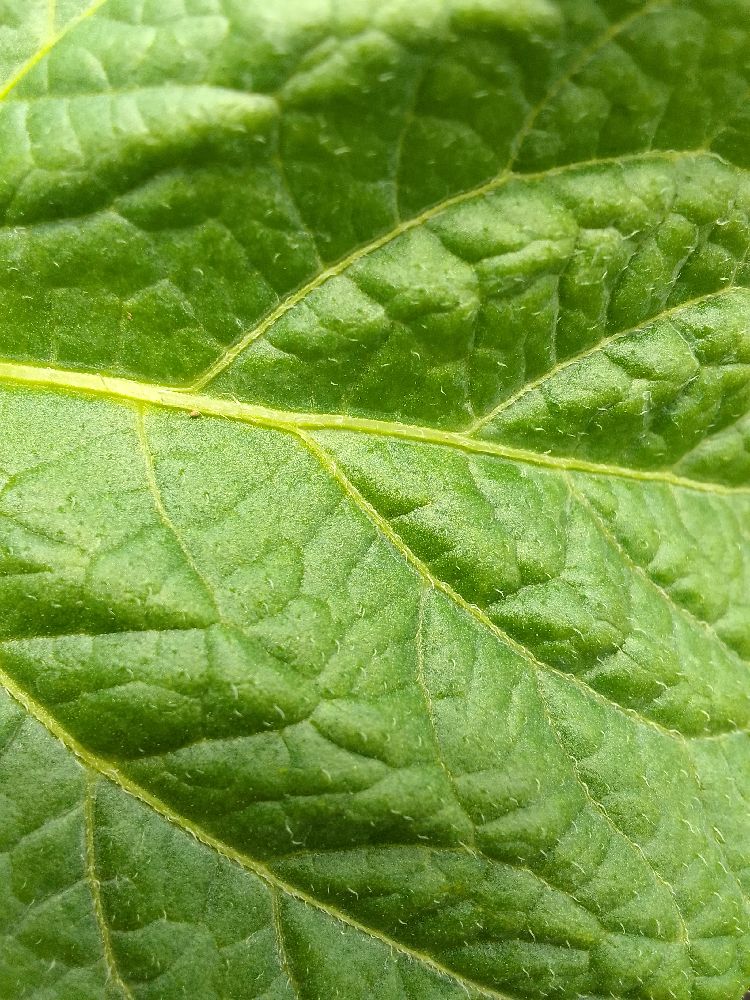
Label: Healthy